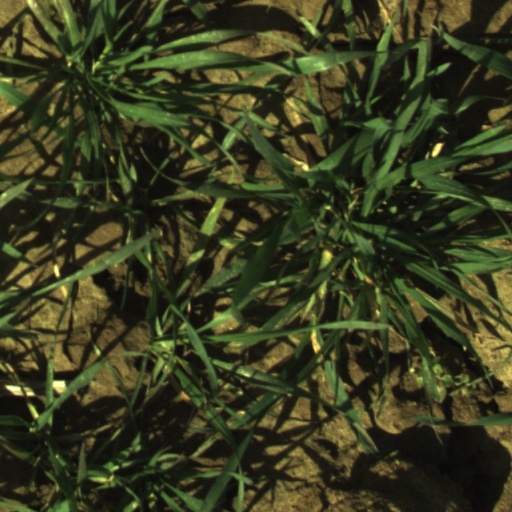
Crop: wheat